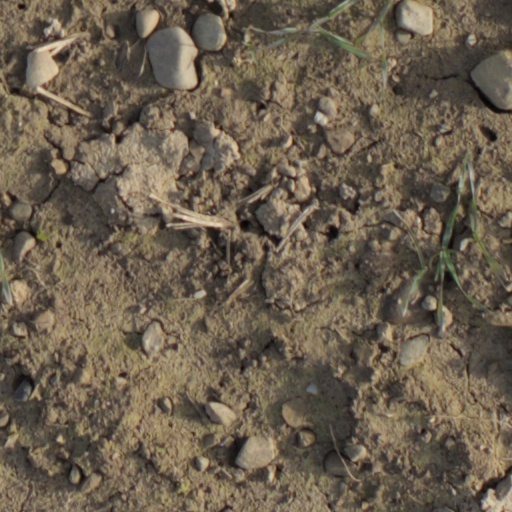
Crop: wheat